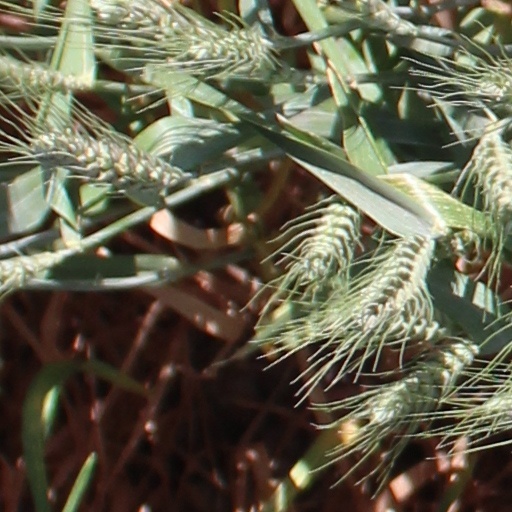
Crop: wheat